Climate change in Florida

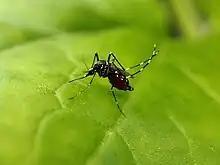
An "Aedes aegypti" mosquito on a leaf. CC BY-SA 4.0 by Wee Hong

While Florida doesn’t make headlines for wildfires as much as other U.S. states like California and Colorado, it too is vulnerable to wildfires, which can have many health impacts, such as on the respiratory and cardiovascular systems. Florida wildfires are most frequent under hot and dry conditions and many fires in the state are prescribed burns or are sparked by military activities. Conditions of future drought and temperature rise may increase wildfire potential in the state.